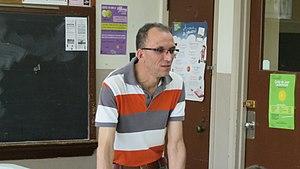
Nassir Beroual , enseignant de langue chaoui oral de l'Association culturelle Zerfa Chaoui Québec, professeur dans le domaine technique This is an image of ""African people at work"" from Algeria"
Le chaoui est une langue afro-asiatique, de la famille des langues amazighes, parlée en Algérie par les Chaouis habitant les Aurès et régions attenantes, notamment sa cousine proche la région du Ouarsenis.